Military history of the United States during World War II

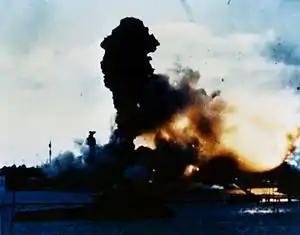
Explosion of the battleship at Pearl Harbor.

The next major Allied operation came on 17 September. Devised by British General Bernard Montgomery, its primary objective was the capture of several bridges in the Netherlands. Fresh off of their successes in Normandy, the Allies were optimistic that an attack on the Nazi-occupied Netherlands would force open a route across the Rhine and onto the North German Plain. Such an opening would allow Allied forces to break out northward and advance toward Denmark and, ultimately, Berlin.